Answer in natural language. Considering the relative positions, where is brown wooden chair (highlighted by a blue box) with respect to brown square dining table (highlighted by a red box)? Choose between the following options: above or below
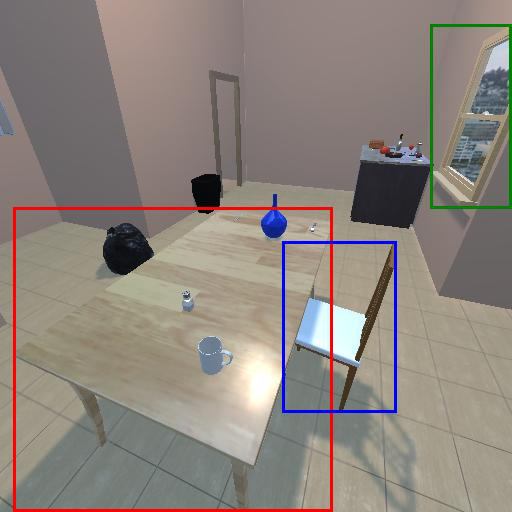
<answer>below</answer>